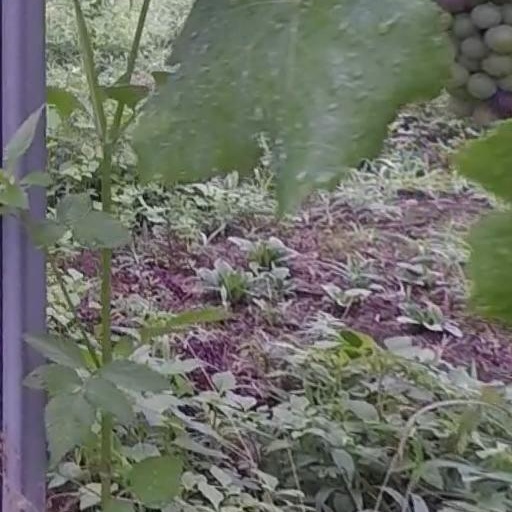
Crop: grape